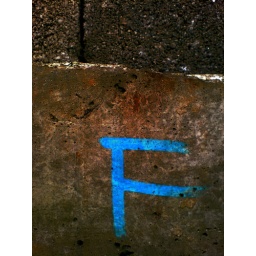
On the wall by a bus stop. There were no other letters.